Pay as You Enter

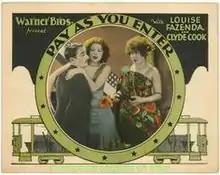
Movie poster

Pay as You Enter is a 1928 American synchronized sound comedy film directed by Lloyd Bacon and starring Louise Fazenda, Clyde Cook, and William Demarest. While the film has no audible dialog, it was released with a synchronized musical score with sound effects using the sound-on-disc Vitaphone process. The title refers to the fare collection system used on a streetcar.